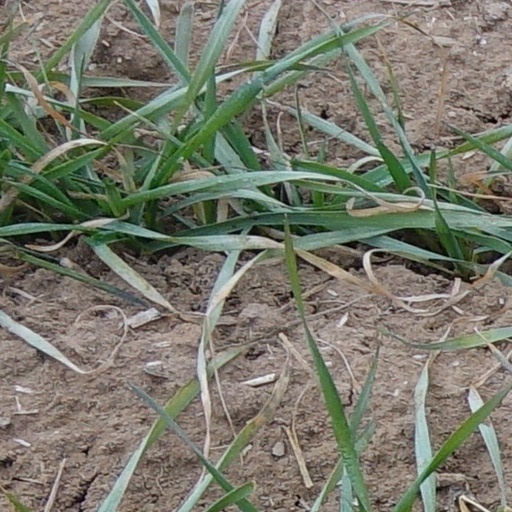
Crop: wheat